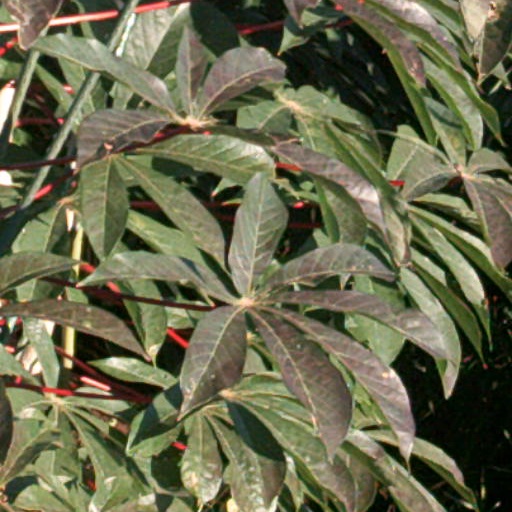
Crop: cassava